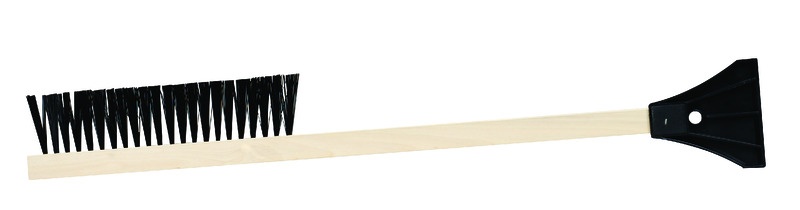
SCRAPER SNOWBRUSH 25"HAN
Brand: HOPKINS MANUFACTURING
Brand Name: Hopkins Extendable: No Handle Length Maximum: 25 Handle Length Minimum: Material: Number in Package: 1 Packaging Type: Bulk Product Type: Ice Scraper/Snow Brush Sub Brand: Mallory Color: Black/Beige
Category: Home & Garden > Lawn & Garden > Snow Removal > Ice Scrapers & Snow Brushes > Ice Scrapers